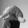
ASL letter: Q